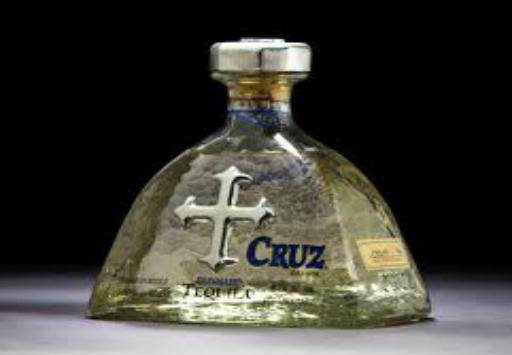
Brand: Cruz Tequila
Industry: Food